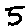
Label: 5